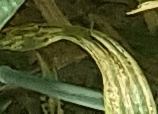
Label: Wheat___Yellow_Rust